Austrian walled towns

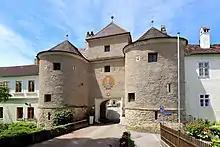

These include towns with Roman defences that were re-fortified in the 12th and 13th centuries, which formed part of the Roman "limes", which were to the south of the Danube. These include the Flavian (late 1st century AD) auxiliary forts at Mautern, Traismauer, Tulln, possibly Pochlarn, and the Legionary fortress at Vienna.